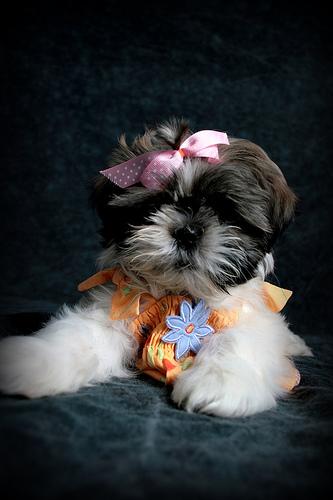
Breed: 361-n000123-Shih_Tzu